Mehrdad Raissi Ardali

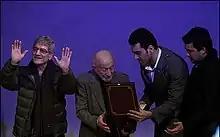
Mehrdad Raissi paying tribute to Ali Kassmaei, known as the father of Persian voice acting, in Tehran, 2010 - From left to right: Arshak Ghokasian, Ali Kassmaei, Mehrdad Raissi Ardali, Hamed Behdad

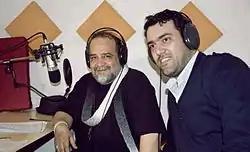
Mehrdad Raissi Ardali and Mohammad-Reza Sharifinia in one of the studios of Glory Entertainment working on "Tehran 1500", 2011

In 2011 he, as the head of the policy-making board, published the first and only voice acting magazine called Sedapisheh in Iran. He holds the record for the highest selling dubbed animations in Iran. In 2011 he attended Annecy International Animated Film Festival and met Carlos Saldanha and invited him to come to Iran to exchange information regarding animation making and voice acting. Mehrdad Raissi has written the Persian lyrics for a couple of renown musicals such as "A Monster in Paris", "Tangled", "The Nightmare Before Christmas" and "Frozen". In 2012 he started an Internet radio station by the name of Voice of Glory which streams children's stories 24/7.